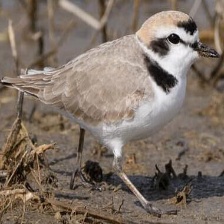
Species: SNOWY PLOVER
Scientific name: CHARADRIUS NIVOSUS